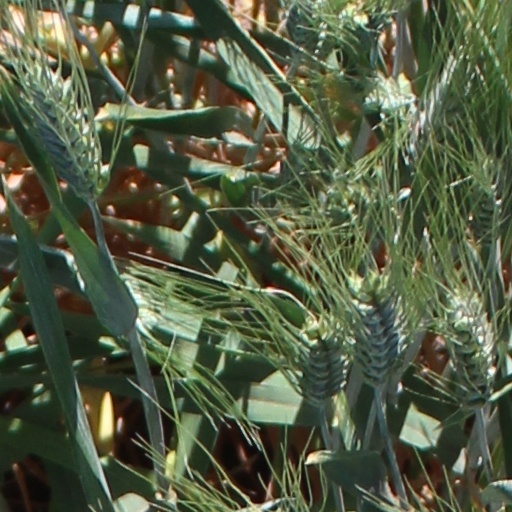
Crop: wheat